Get Smart

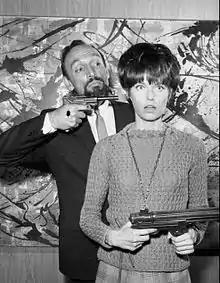
A KAOS agent (played by Joseph Ruskin) stops Agent 99.

"Get Smart" used several familiar character actors and celebrities, and some future stars, in guest roles, including: